The Shops at Tanforan

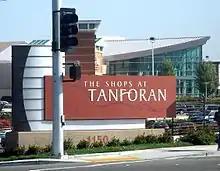
New name and new main entrance

Altoon + Porter Architects were hired for the mall's new design, and Brio Engineering Associates performed consulting engineering for the remodel and expansion. The US$140 million project was completed after 20 months. On October 7, 2005, the mall reopened as The Shops at Tanforan, adding of shops and restaurants, including a new main entrance (facing El Camino Real) and food court. As reconstructed, the mall portion was , a expansion compared to the structure as completed in 1971. The total floor area as reconstructed was . A two-level Barnes & Noble bookstore and a BJ's Chicago Brewhouse flank the new glass atrium entrance facing El Camino. The mall was also scheduled to add a new parking garage and movie theater. The increased sales tax revenue for the city of San Bruno helped to offset the closure of a longtime Ford dealer. On April 18, 2008, Century Theatres held its grand opening for a new 20-screen theater complex at this location, with a skybridge connecting the mall to the new building. The bottom floor of the garage also serves as a walkway to both a new substation of the San Bruno Police Department and the adjoining San Bruno BART station.